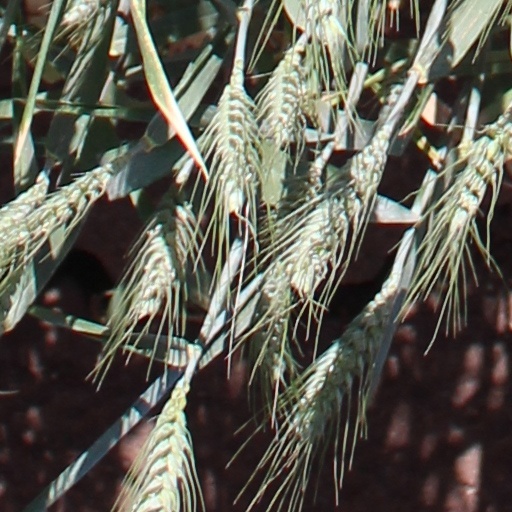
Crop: wheat